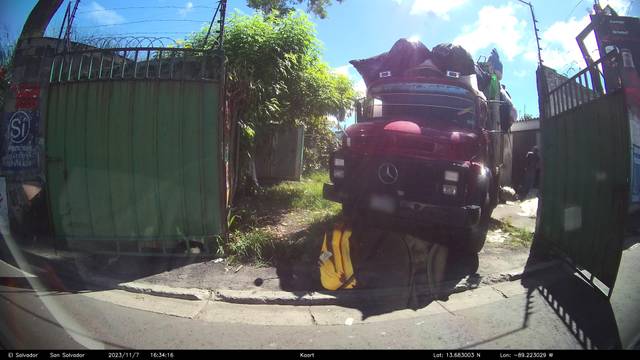
Region: El Salvador
Coordinates: 13.683, -89.223